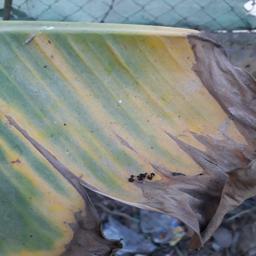
Label: POTASSIUM DEFICIENCY